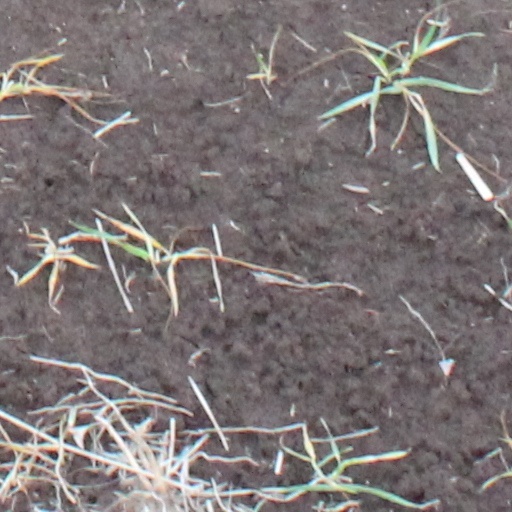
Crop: wheat